Minerva Hills National Park

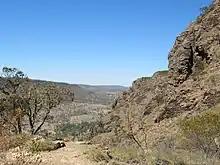
View of Minerva Hills National Park

The Minerva Hills Volcanics is a remnant of Oligocene hot spot volcanism known as the Cosgrove Hot Spot. This hot spot forms the longest continental hot spot track on earth.